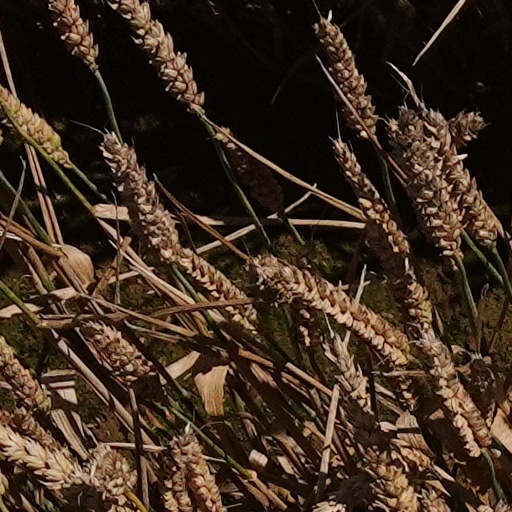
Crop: wheat